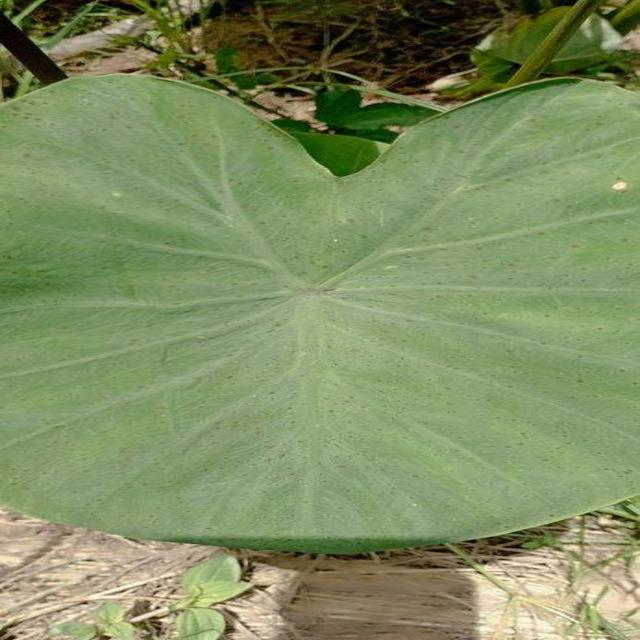
Label: Healthy